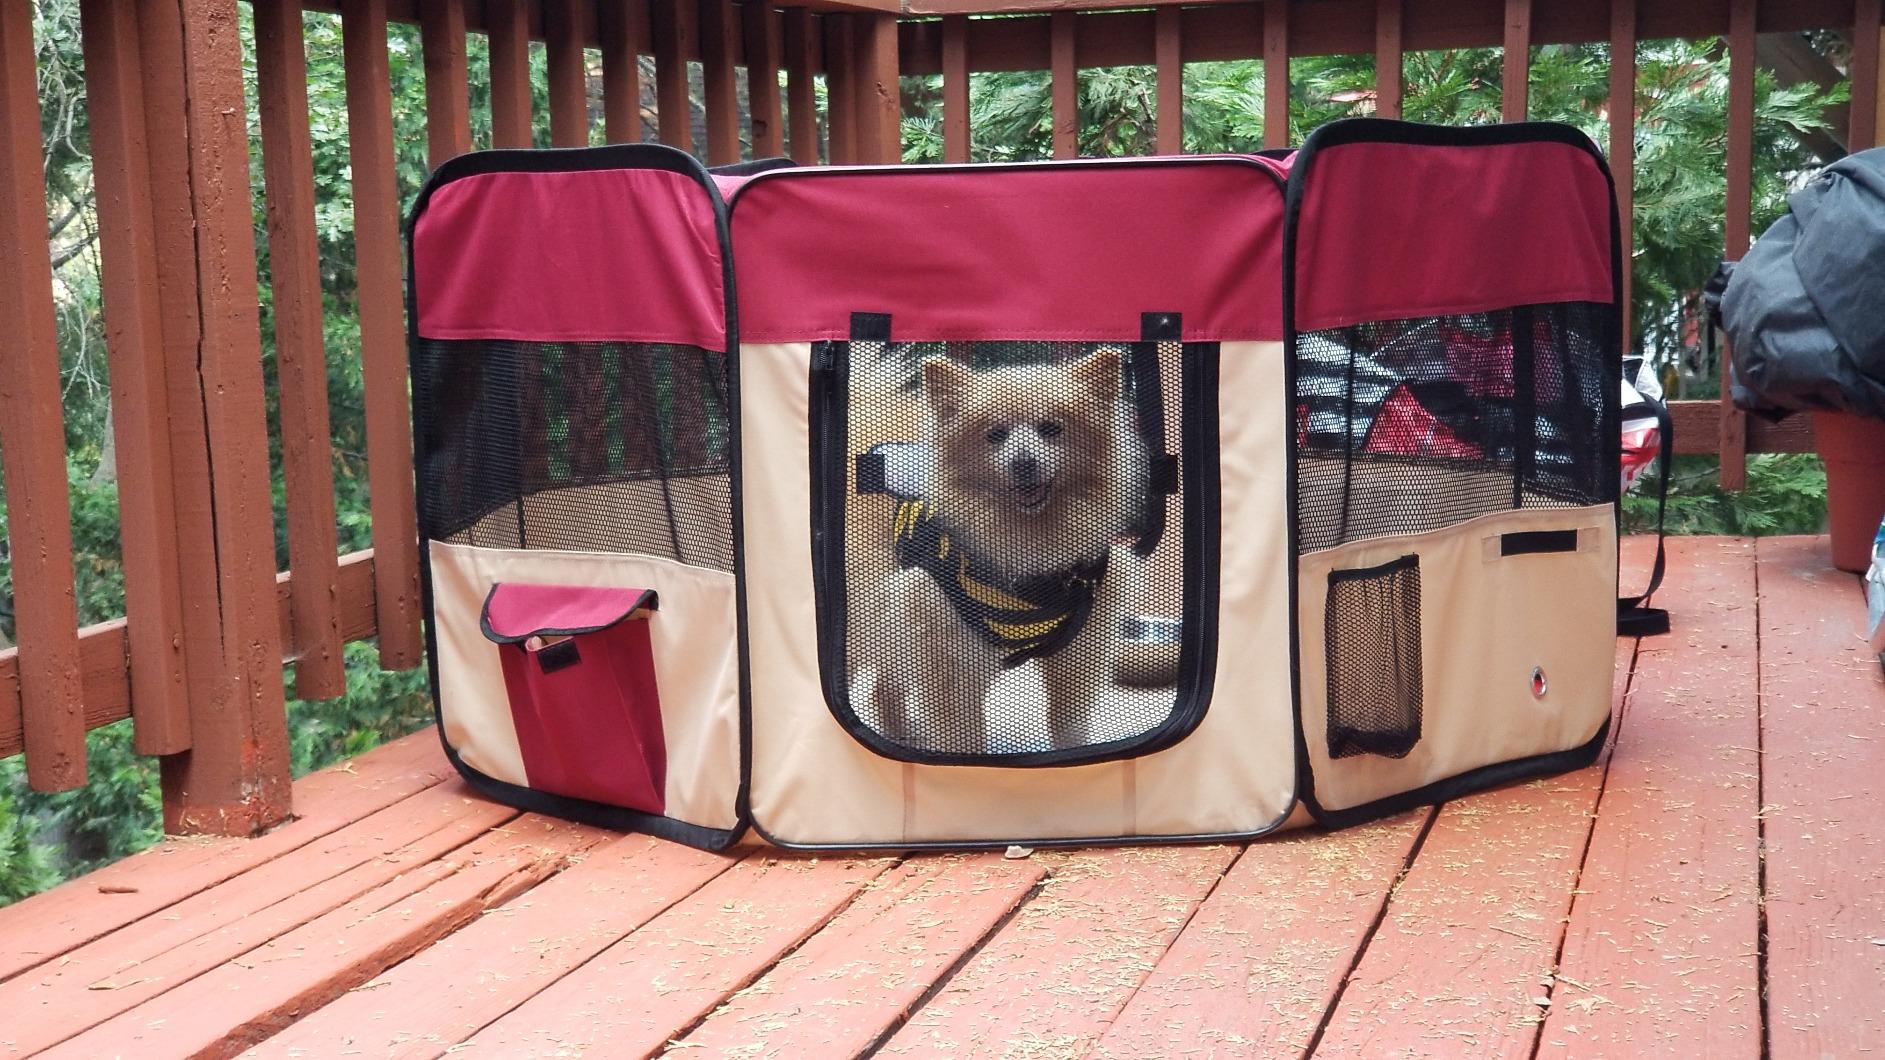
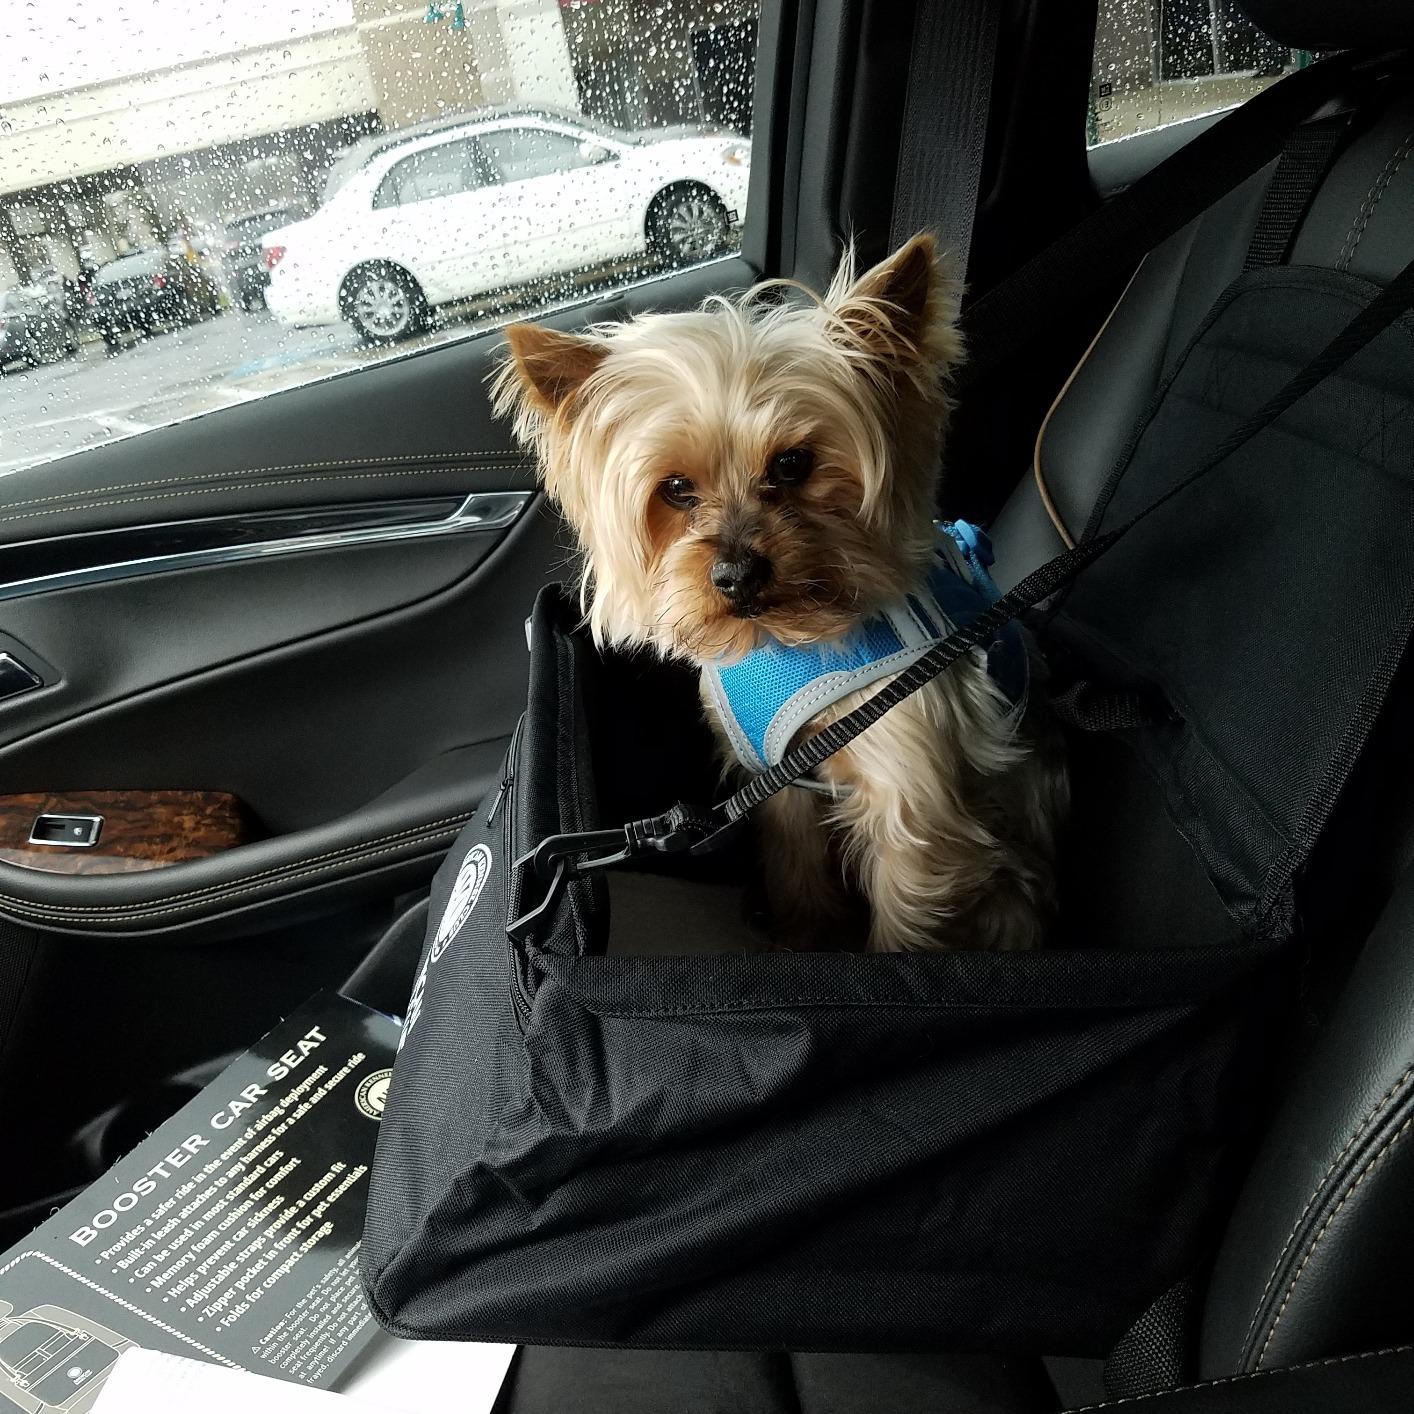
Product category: items_kennel
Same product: no